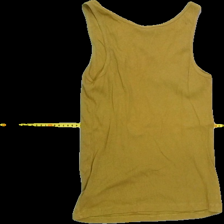
View: back
Type: Tank top
Category: Ladies
Brand: H&M
Colors: Green
Material: 95%cotton 5%elastane
Pattern: Plain
Cut: Regular, C-collar
Size: L
Season: Summer
Trend: No trend
Stains: No
Price range: <50
Recommended usage: Export